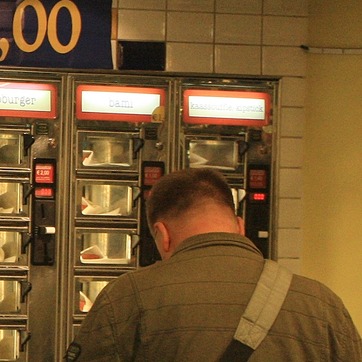
Material: hair